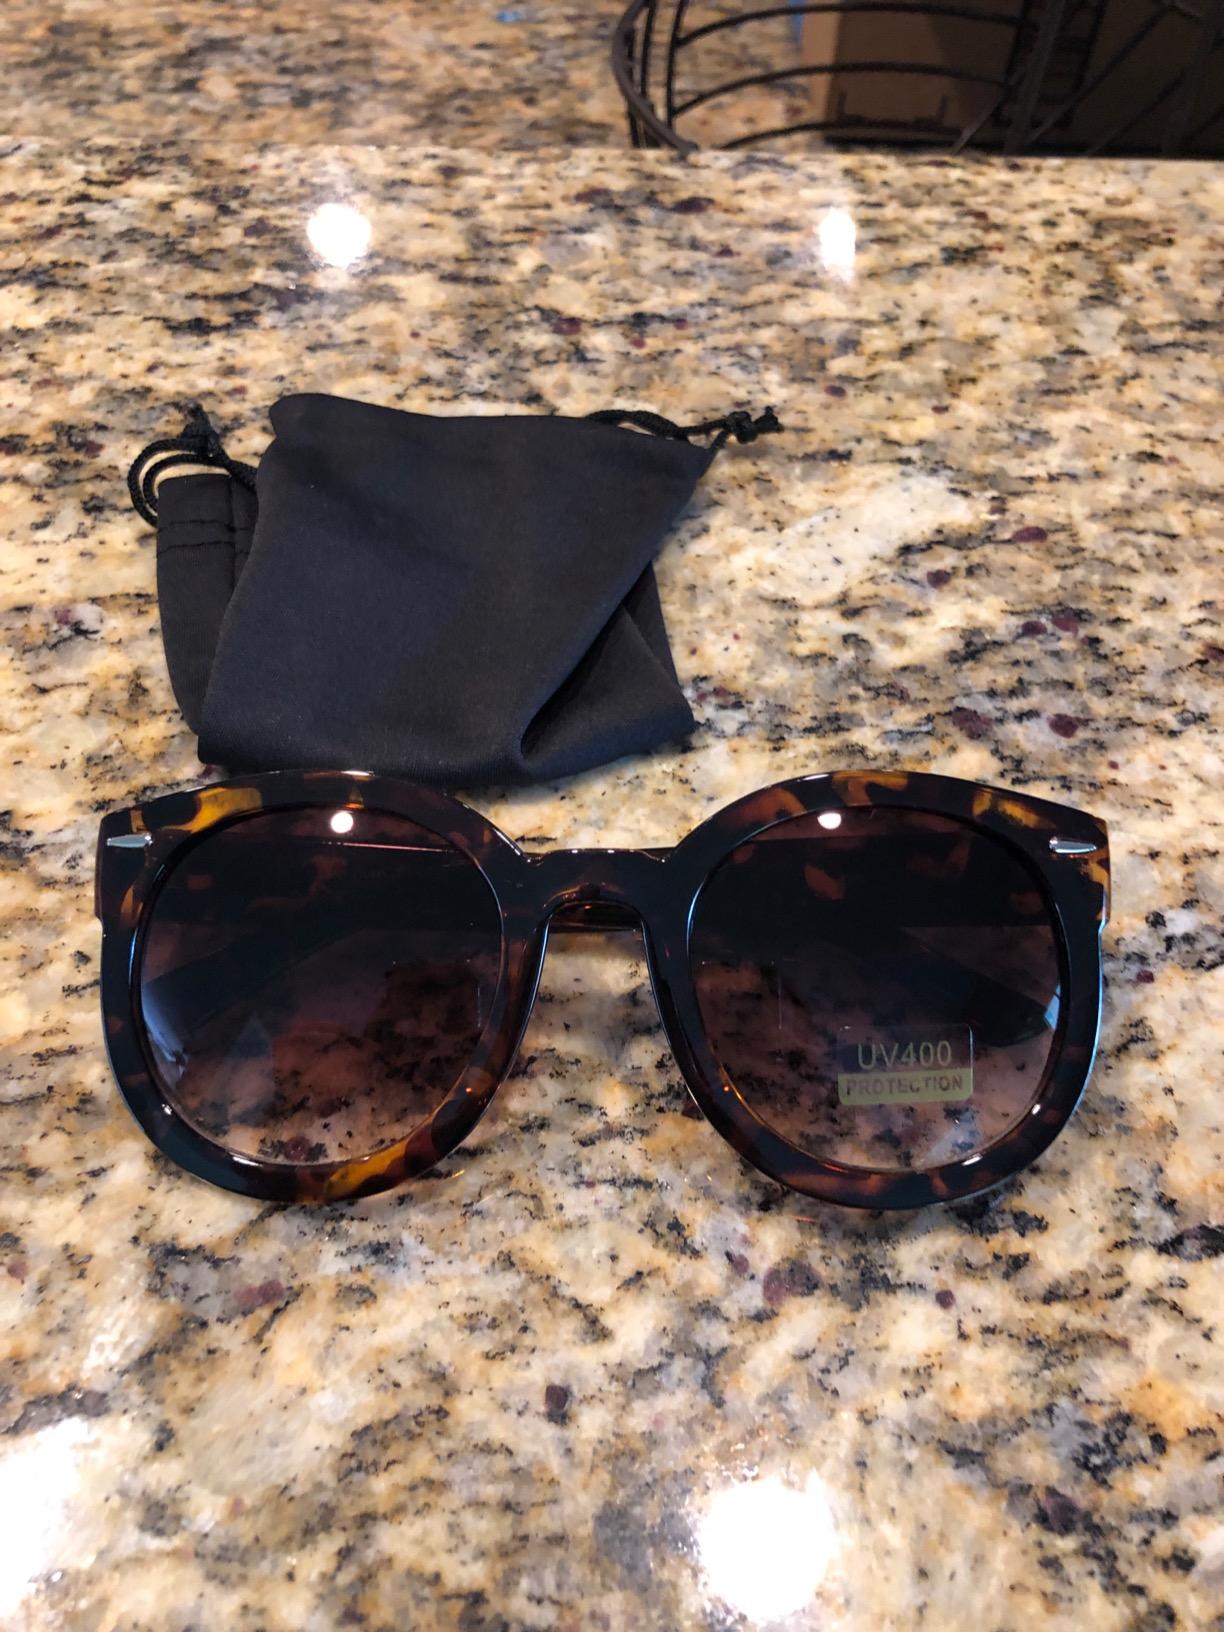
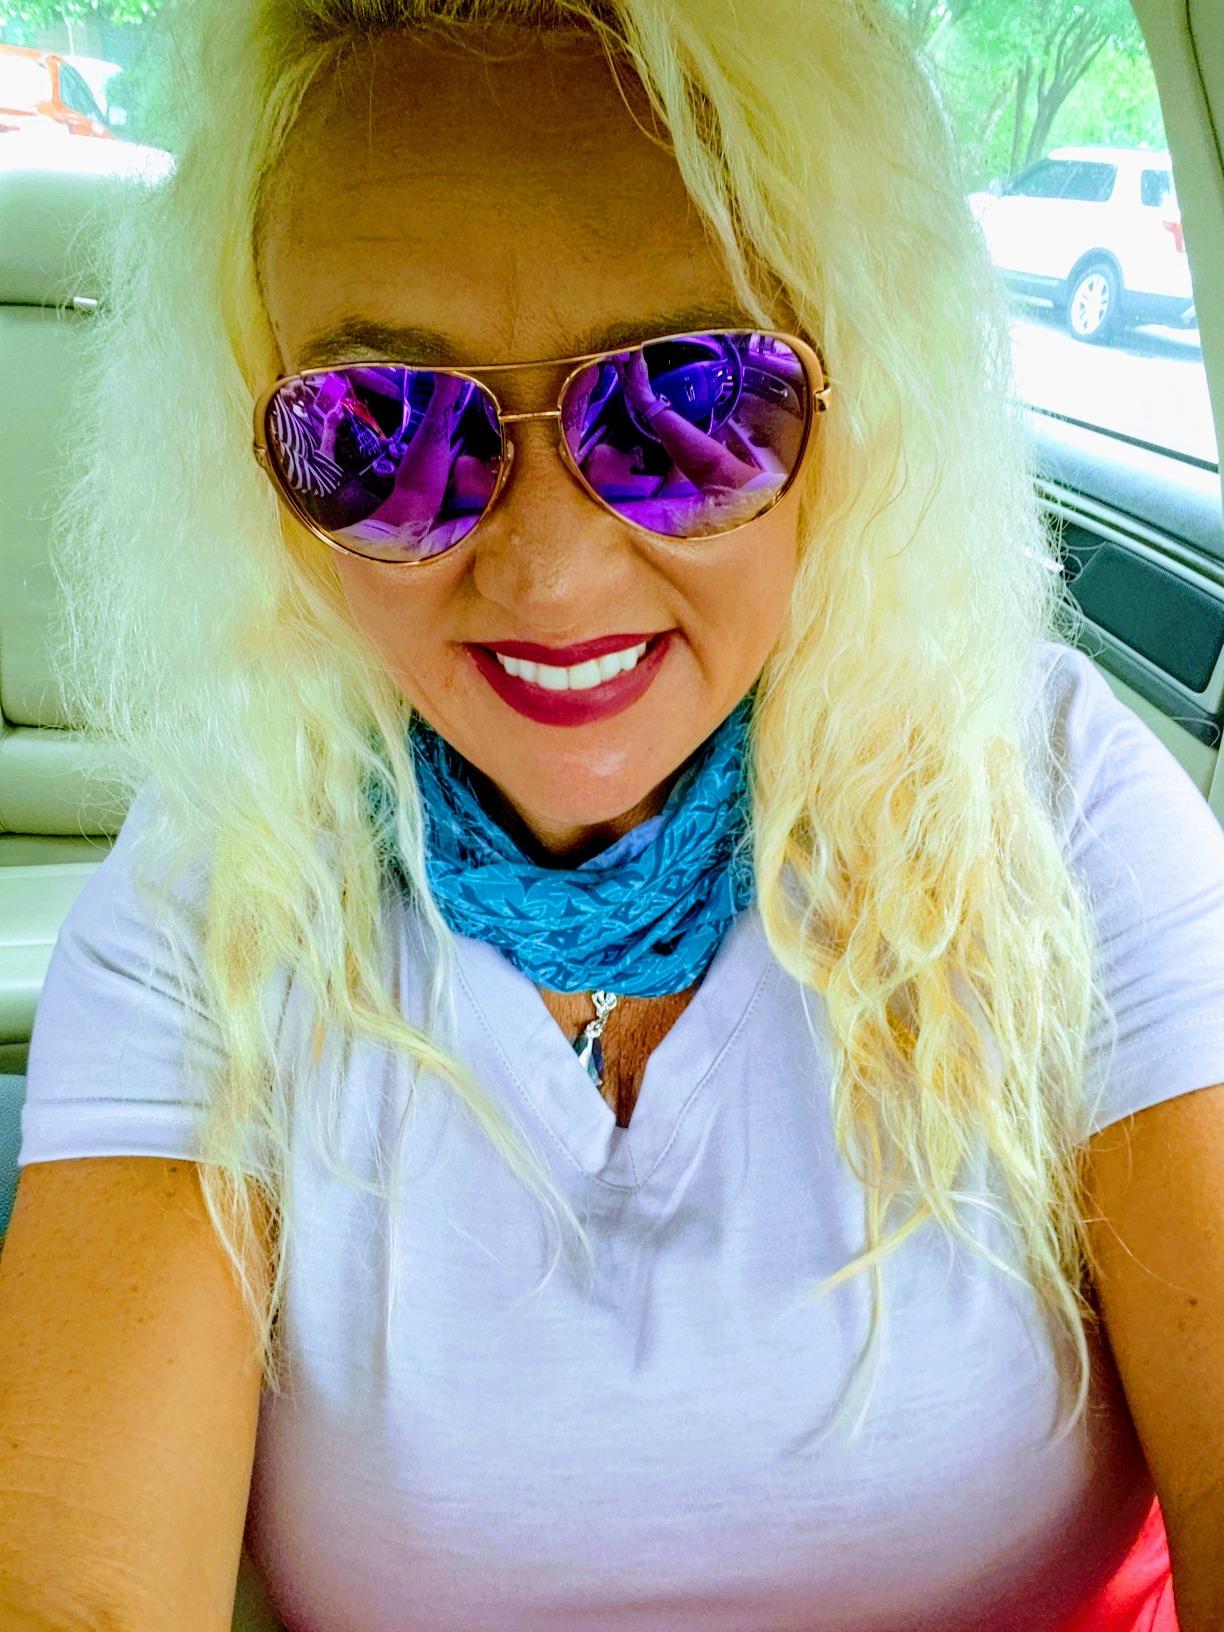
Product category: accessories_sunglasses
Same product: no